Uniforms of the United States Air Force

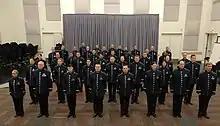
Members of the US Air Force Band of the West model the ceremonial uniform

The Air Force Physical Training Gear (PTG), first released on 1 October 2006 as Air Force Physical Training Uniform (AFPTU), consists of shorts, short-sleeve and long-sleeve T-shirts, jackets, and pants. The shorts are AF blue with a silver reflective Air Force logo on the wearer's front left and reflective stripes on the sides. The T-shirts are light grey with moisture-wicking fabric with a reflective Air Force logo on the upper left portion of the chest and the words "AIR FORCE" across the back. The jacket is blue with white piping and a reflective vertical line along the back. The pants are blue with silver reflective stripes on the lower legs. At one point, the jacket and pants were redesigned with a lighter, quieter material that didn't make noise with movement.